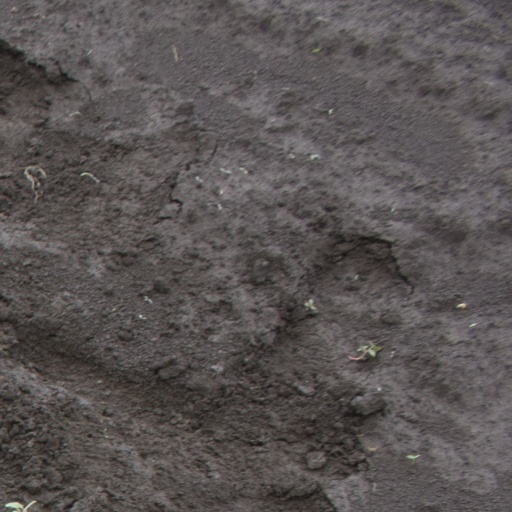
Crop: soybean